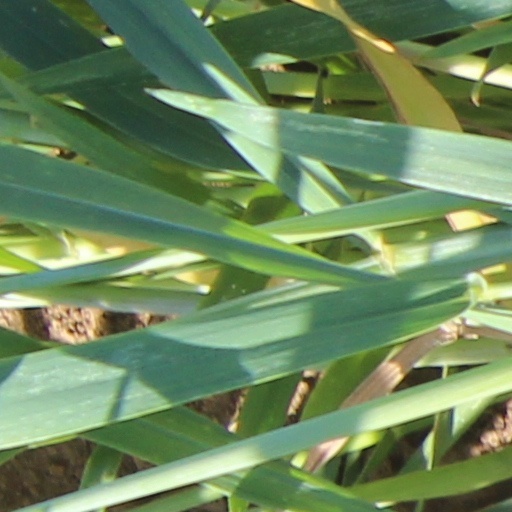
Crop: wheat